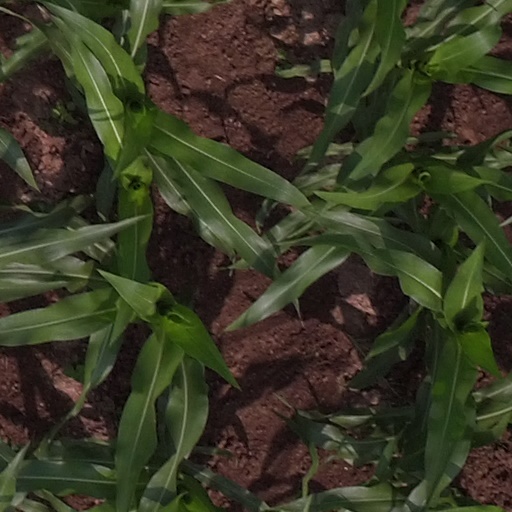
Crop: maize; corn